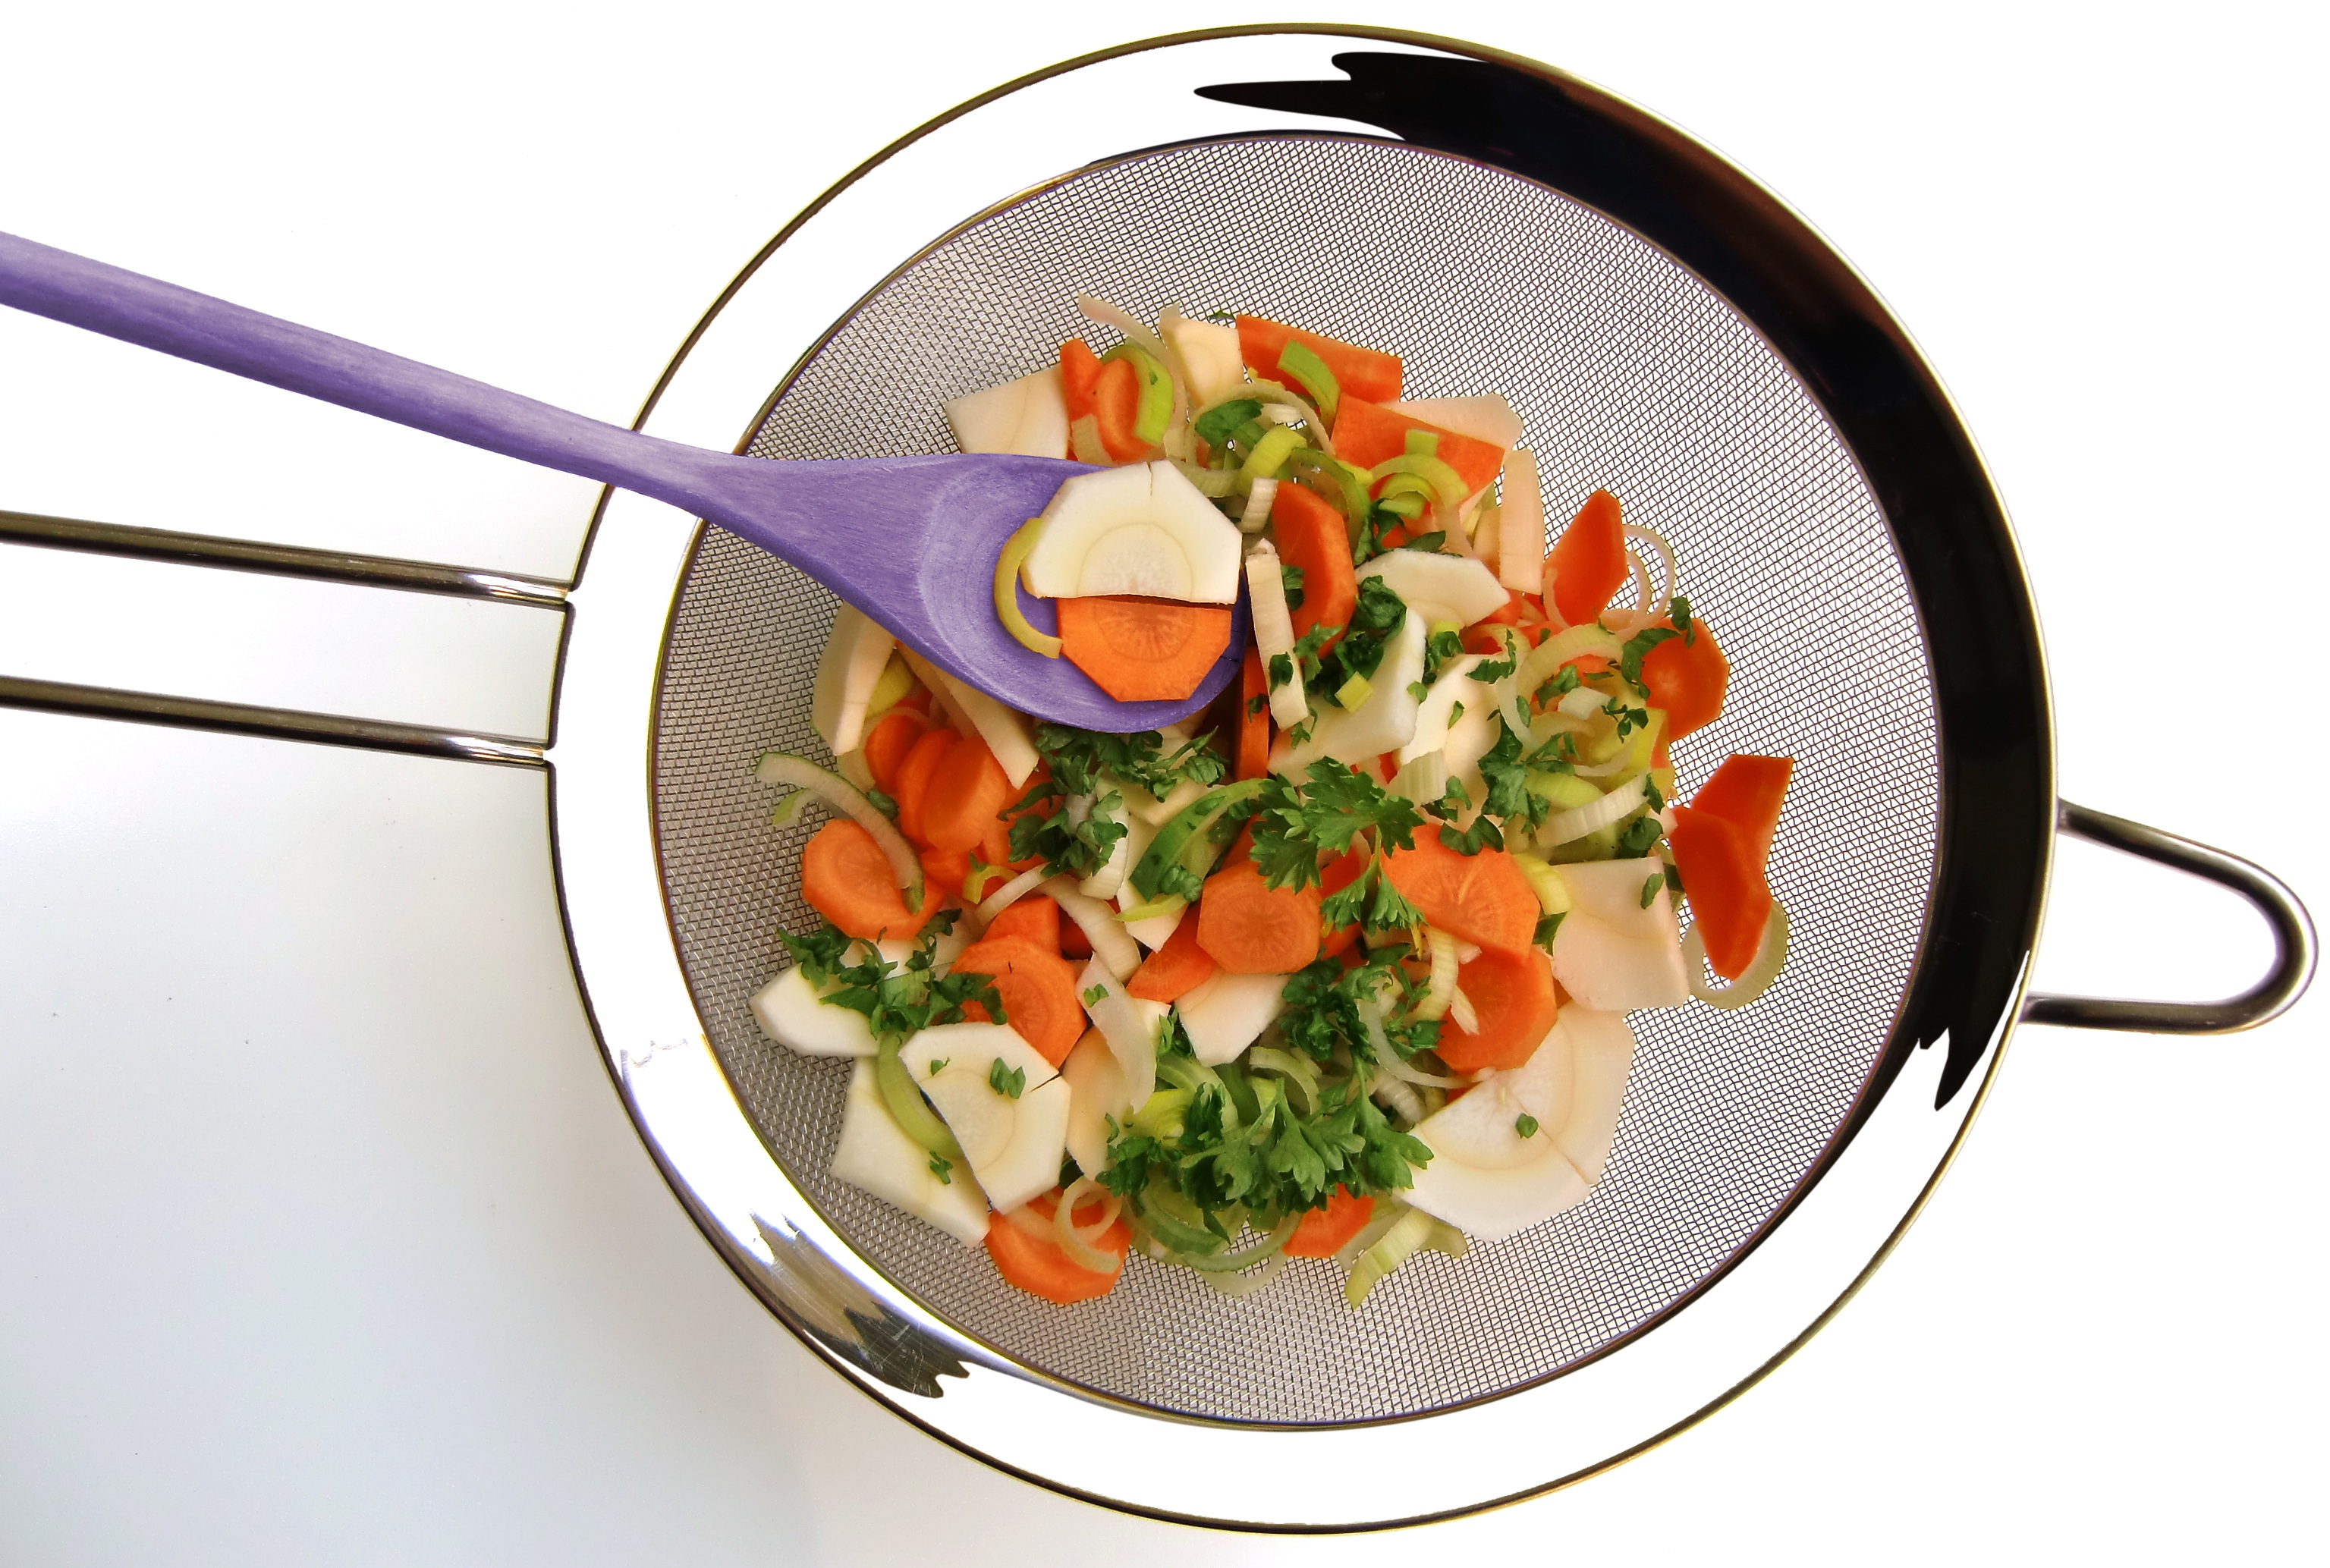
dish, food, produce, kitchen, cuisine, cook, cut, product, vegetables, carrots, wooden spoon, sieve